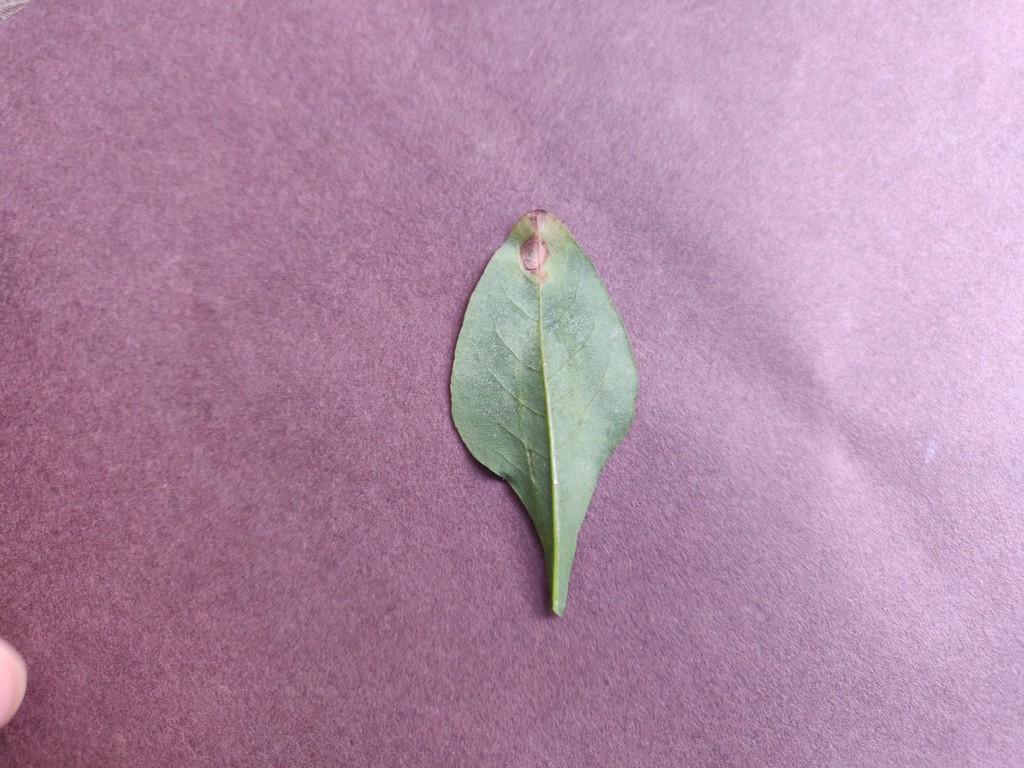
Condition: Unhealthy
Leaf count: single
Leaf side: back